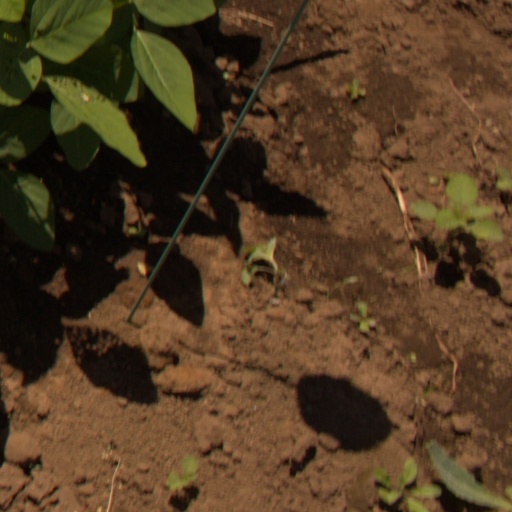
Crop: soybean